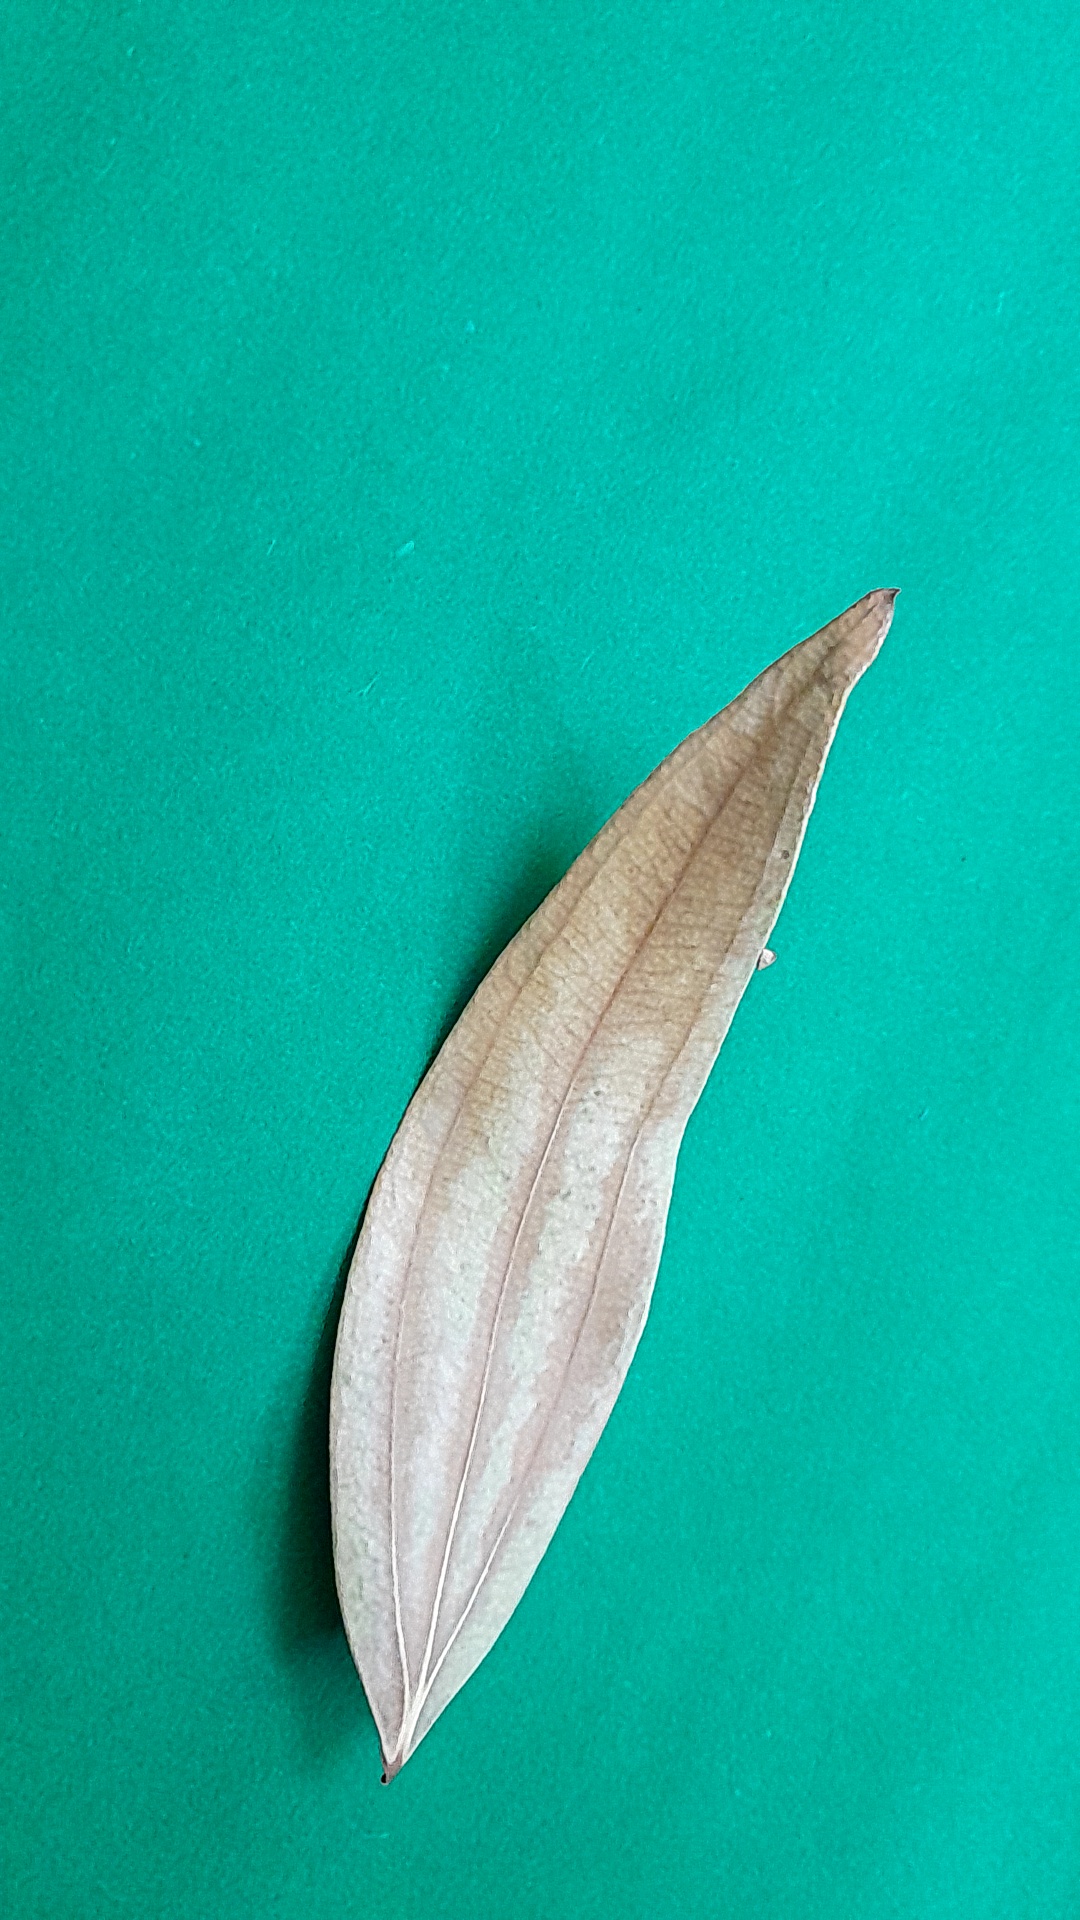
Label: Dry Leaf